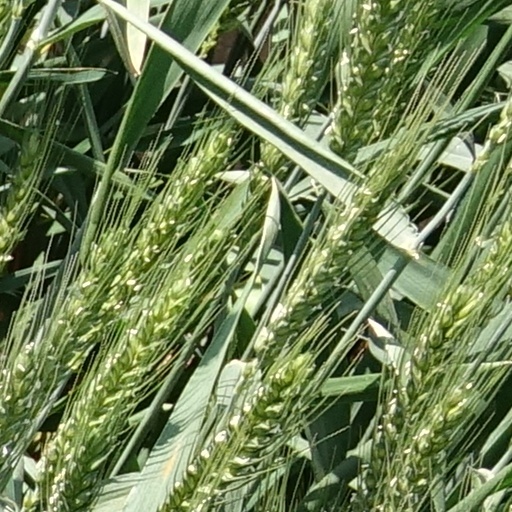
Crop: wheat